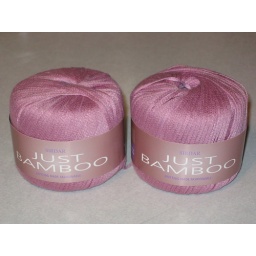
Just Bamboo by Sidar color dusty pink (2 skeins) received in goodie bag at Winter Wooly Retreat